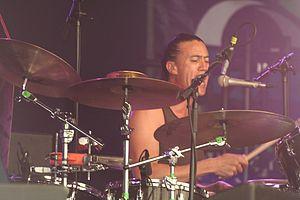
Michael Barker, né en 1966 à Rotorua, est un musicien néo-zélandais. Il était le batteur du John Butler Trio jusqu'en 2009 et a fondé Swamp Thing en 2010.